Sugar mice

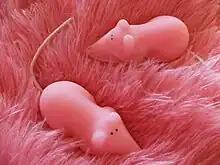
Pink sugar mice

Sugar mice are a traditional sweet popular in the United Kingdom, especially during the Christmas season. They traditionally consist of a boiled fondant formed from sugar and water. A modern non-cooked variation for children to make at home involves instead using icing sugar, egg whites and golden syrup. Various flavours and matching food dyes can be added (such as pink for strawberry or raspberry flavour, yellow or green for lemon, yellow or white for vanilla, orange for orange flavour, etc.). Small portions of the mass are formed into a mouse-like shape and decorated with a "tail" (traditionally cotton, although edible materials such as licorice may be used). The mice may be decorated with faces or messages using additional fondant, icing sugar, chocolate, etc. Finally, they are left to dry for one or two days until they develop their typical, somewhat fudge-like dry and crumbly texture.